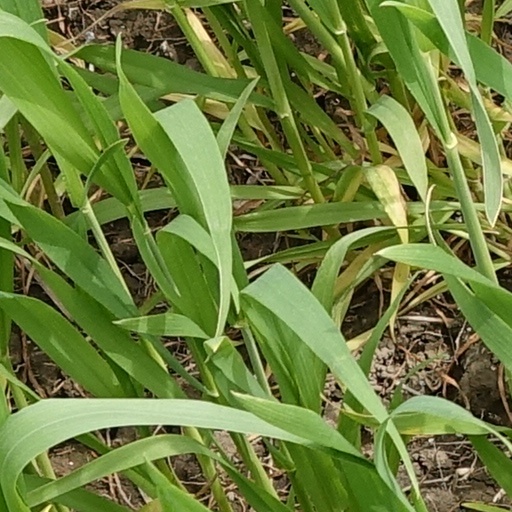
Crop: wheat